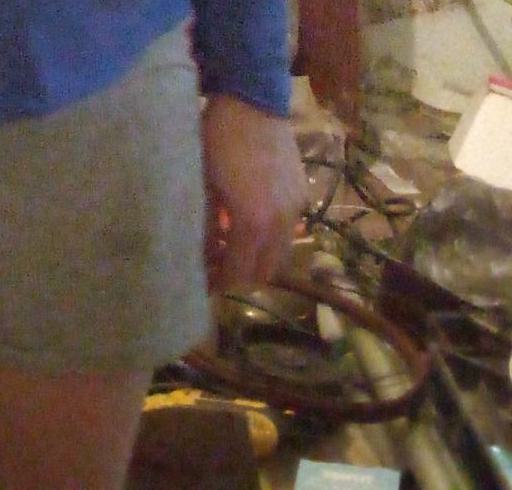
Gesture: no_gesture